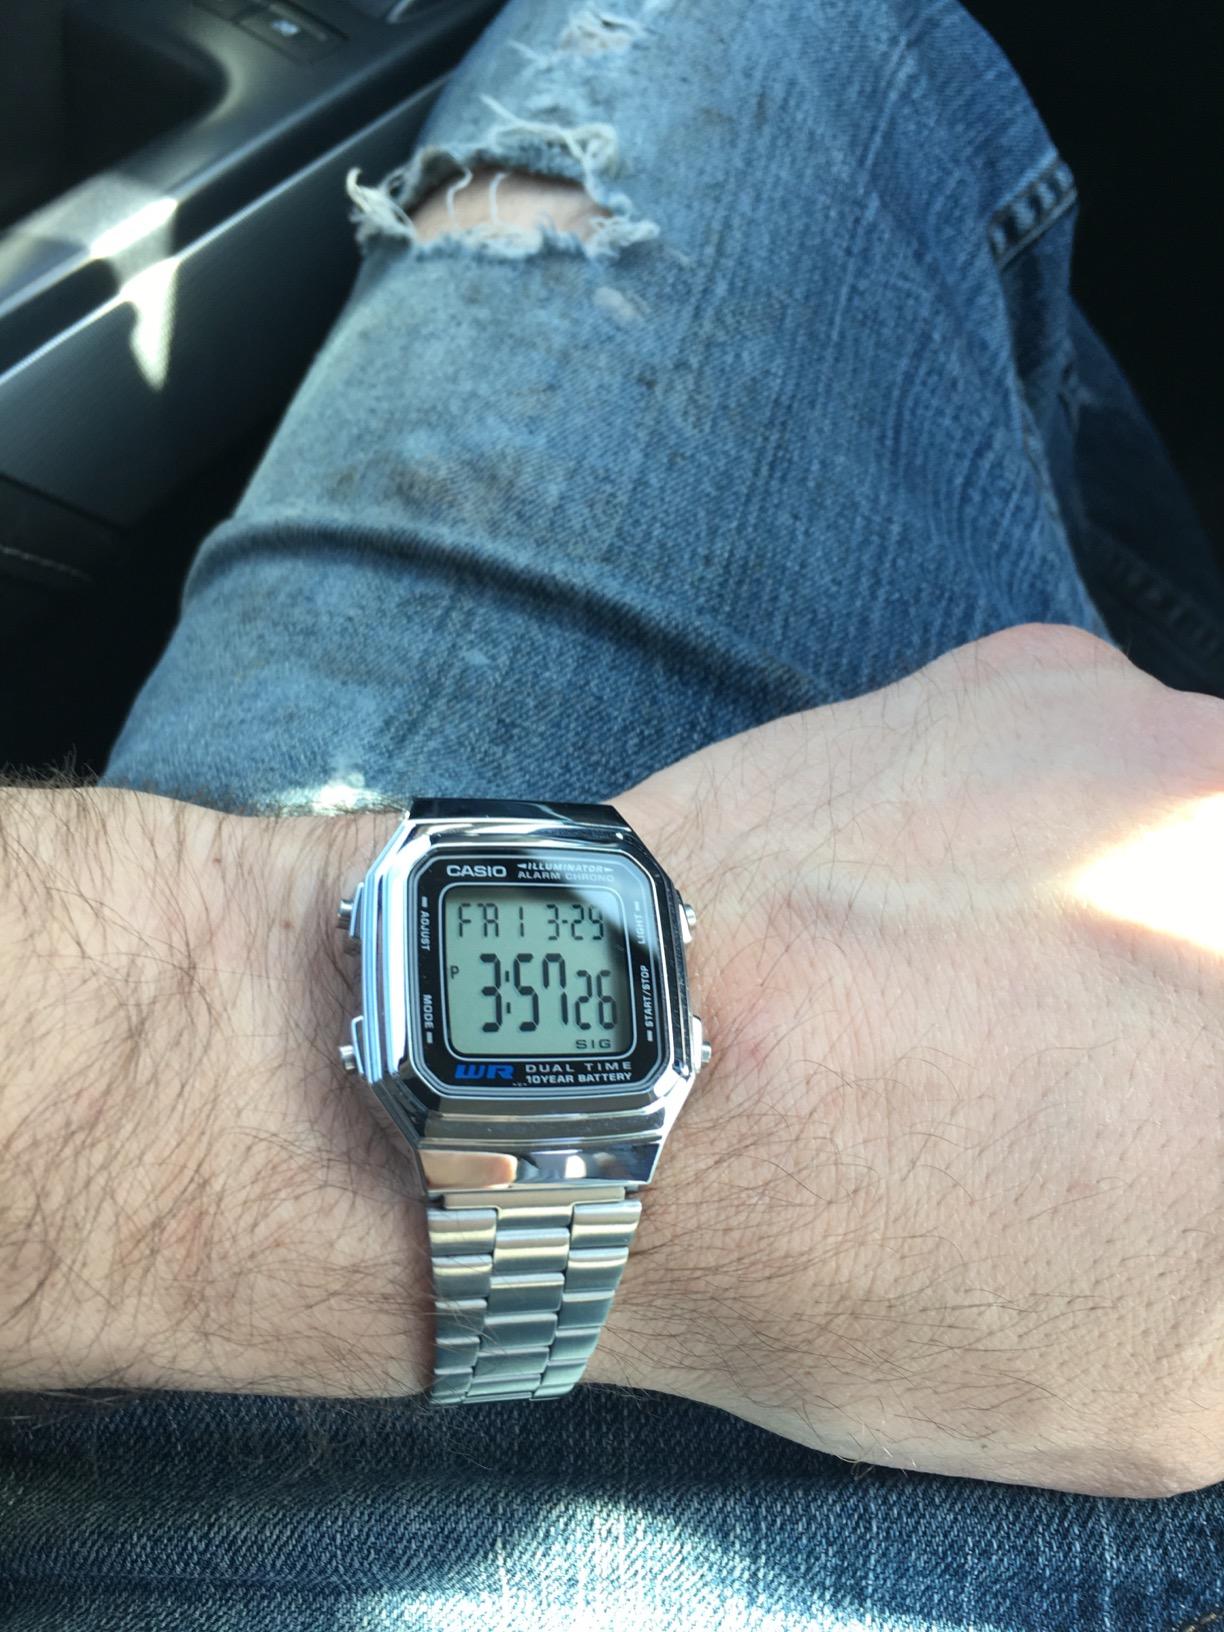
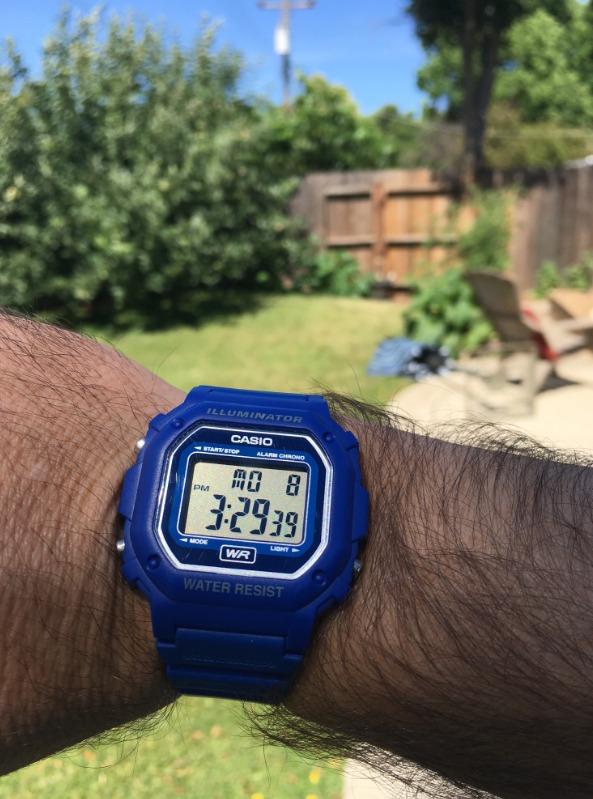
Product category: accessories_watch
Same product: no